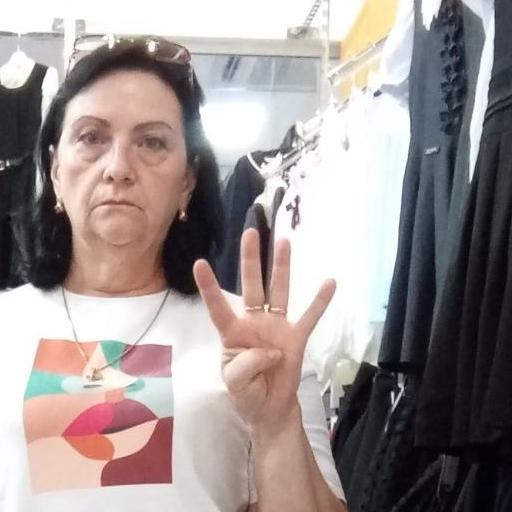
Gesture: four